Mahamadou Diarra

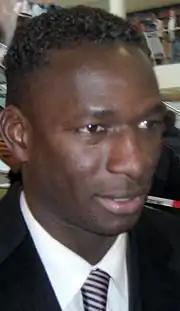
Diarra in 2007

Mahamadou Diarra (born 18 May 1981) is a Malian former professional footballer who played as a defensive midfielder. He served as captain for the Mali national team.